705th Tank Destroyer Battalion

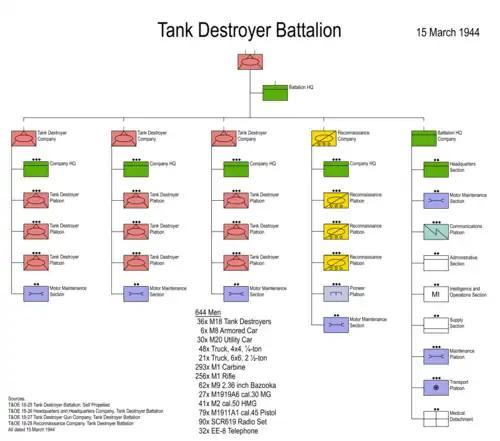
Tank Destroyer Battalion (SP) Structure - March 1944

A platoon was sent north from Bastogne on the early morning of the 20th to help relieve Task Force Desobry, defending the northeast approaches to the town. The platoon, accompanying a battalion of paratroopers, blunted the attack of the 2nd Panzer Division, destroying a number of German tanks. The battalion was formally attached to the 101st Airborne Division, the formation holding Bastogne, on 20 December, and was engaged throughout the siege, fighting a number of small actions. It provided a major part of the 101st's combat capabilities; on the 21st, the total armoured reserve available other than the 705th amounted to about forty operable medium tanks.